John A. Poor

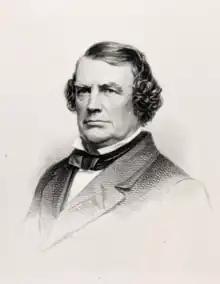
Engraving circa 1860

John Alfred Poor (January 8, 1808 – September 6, 1871) was an American lawyer, editor, and entrepreneur best remembered for his association with the Grand Trunk Railway and his role in developing the railroad system in Maine. He was the older brother of Henry Varnum Poor of Standard & Poor's, who was his partner in some business ventures. John Poor was an articulate man standing 6 feet, two inches (1.9 m) tall and weighing over 250 pounds (110 kg). He learned the geography and commerce of northern New England during travels as a young man; and developed an early appreciation for the potential of railroads. His commanding presence was enhanced by early speaking experience as a teacher and attorney. He had a unique ability to assemble the necessary resources to build early railroads, although he left the routine work of operations to others.